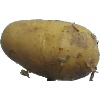
Label: white_potato